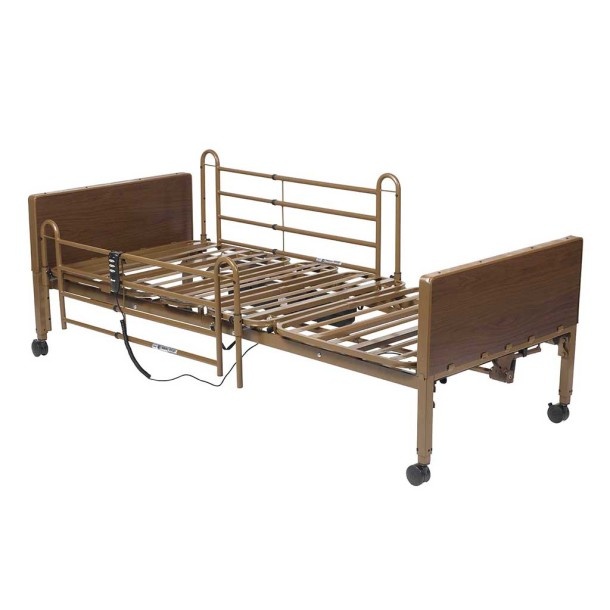
Competitor II Semi Electric Height Adjustable Bed
FEATURES/BENEFITS #15571 Hand Crank adjustable bed height features a NEW positive fit hexagonal crank connection making it easy to raise and lower bed height for patient comfort, ease of entry/egress and patient care accessibility Large glow in the dark hand pendant has easy-to-use controls for adjusting head and foot deck sections to comfortable positions built in battery backup and power indicator light. NEW Lock out feature can be used to prevent accidental actuation of head or foot adjustment In the event of a power failure, a 9 volt battery (not included) located in the hand pendant can lower the head and foot sections to a horizontal position. Two additional Batteries can be installed into the motor housing to increase adjustment speed and extend battery life. No crank needed Slat Deck provides strength, no-sag mattress support, no links to connect, easy to clean Patient weight capacity is 350 lbs. Total weight capacity 450 lbs. evenly distributed. Includes occupant, mattress, side rails, trapeze, accessories, personal affects, etc. Ultra light head and foot frame weigh only 41 lbs. each making one person transport and assembly easy #15571 Competitor II Crank Hi/Lo Hgt Adj. Bed frame only with casters Full and Half Rails meet IEC Entrapment guidelines when used on the #15561/15571 beds and are backward compatible for use with the #15560 & 15570 Competitor beds Product Safety Standards: Meets IEC 60601-2-52 60601-1 60601-1-2 60601-1-11 SPECIFICATION Weight Capacity 350 lbs. (158.8 kg) Patient Wgt 450 lbs. (204 kg) Total Wgt Includes occupant Carton Shipping Weight 163 lbs (74 kg) Parts Diagram/Technical Resources & Downloads Owners Manual Parts Diagram HCPCS REIMBURSEMENT CODE No Results Found Download Catalog Page
Brand: Drive Medical
Category: Business & Industrial > Medical > Medical Furniture > Homecare & Hospital Beds > Semi-Electric Beds